Mangalloy

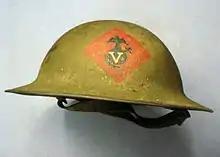
A World War I M1917, made from Hadfield steel

Mangalloy, also called manganese steel or Hadfield steel, is an alloy steel containing an average of around 13% manganese. Mangalloy is known for its high impact strength and resistance to abrasion once in its work-hardened state.